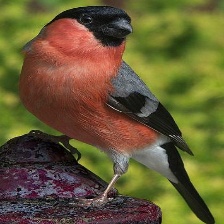
Species: EURASIAN BULLFINCH
Scientific name: PYRRHULA PYRRHULA